Casey Stoney

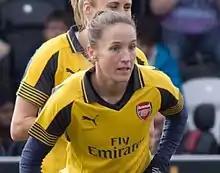
Stoney representing Arsenal in 2017

Stoney re-joined Arsenal on a two-year deal for the 2014 season, citing her desire to win more trophies.